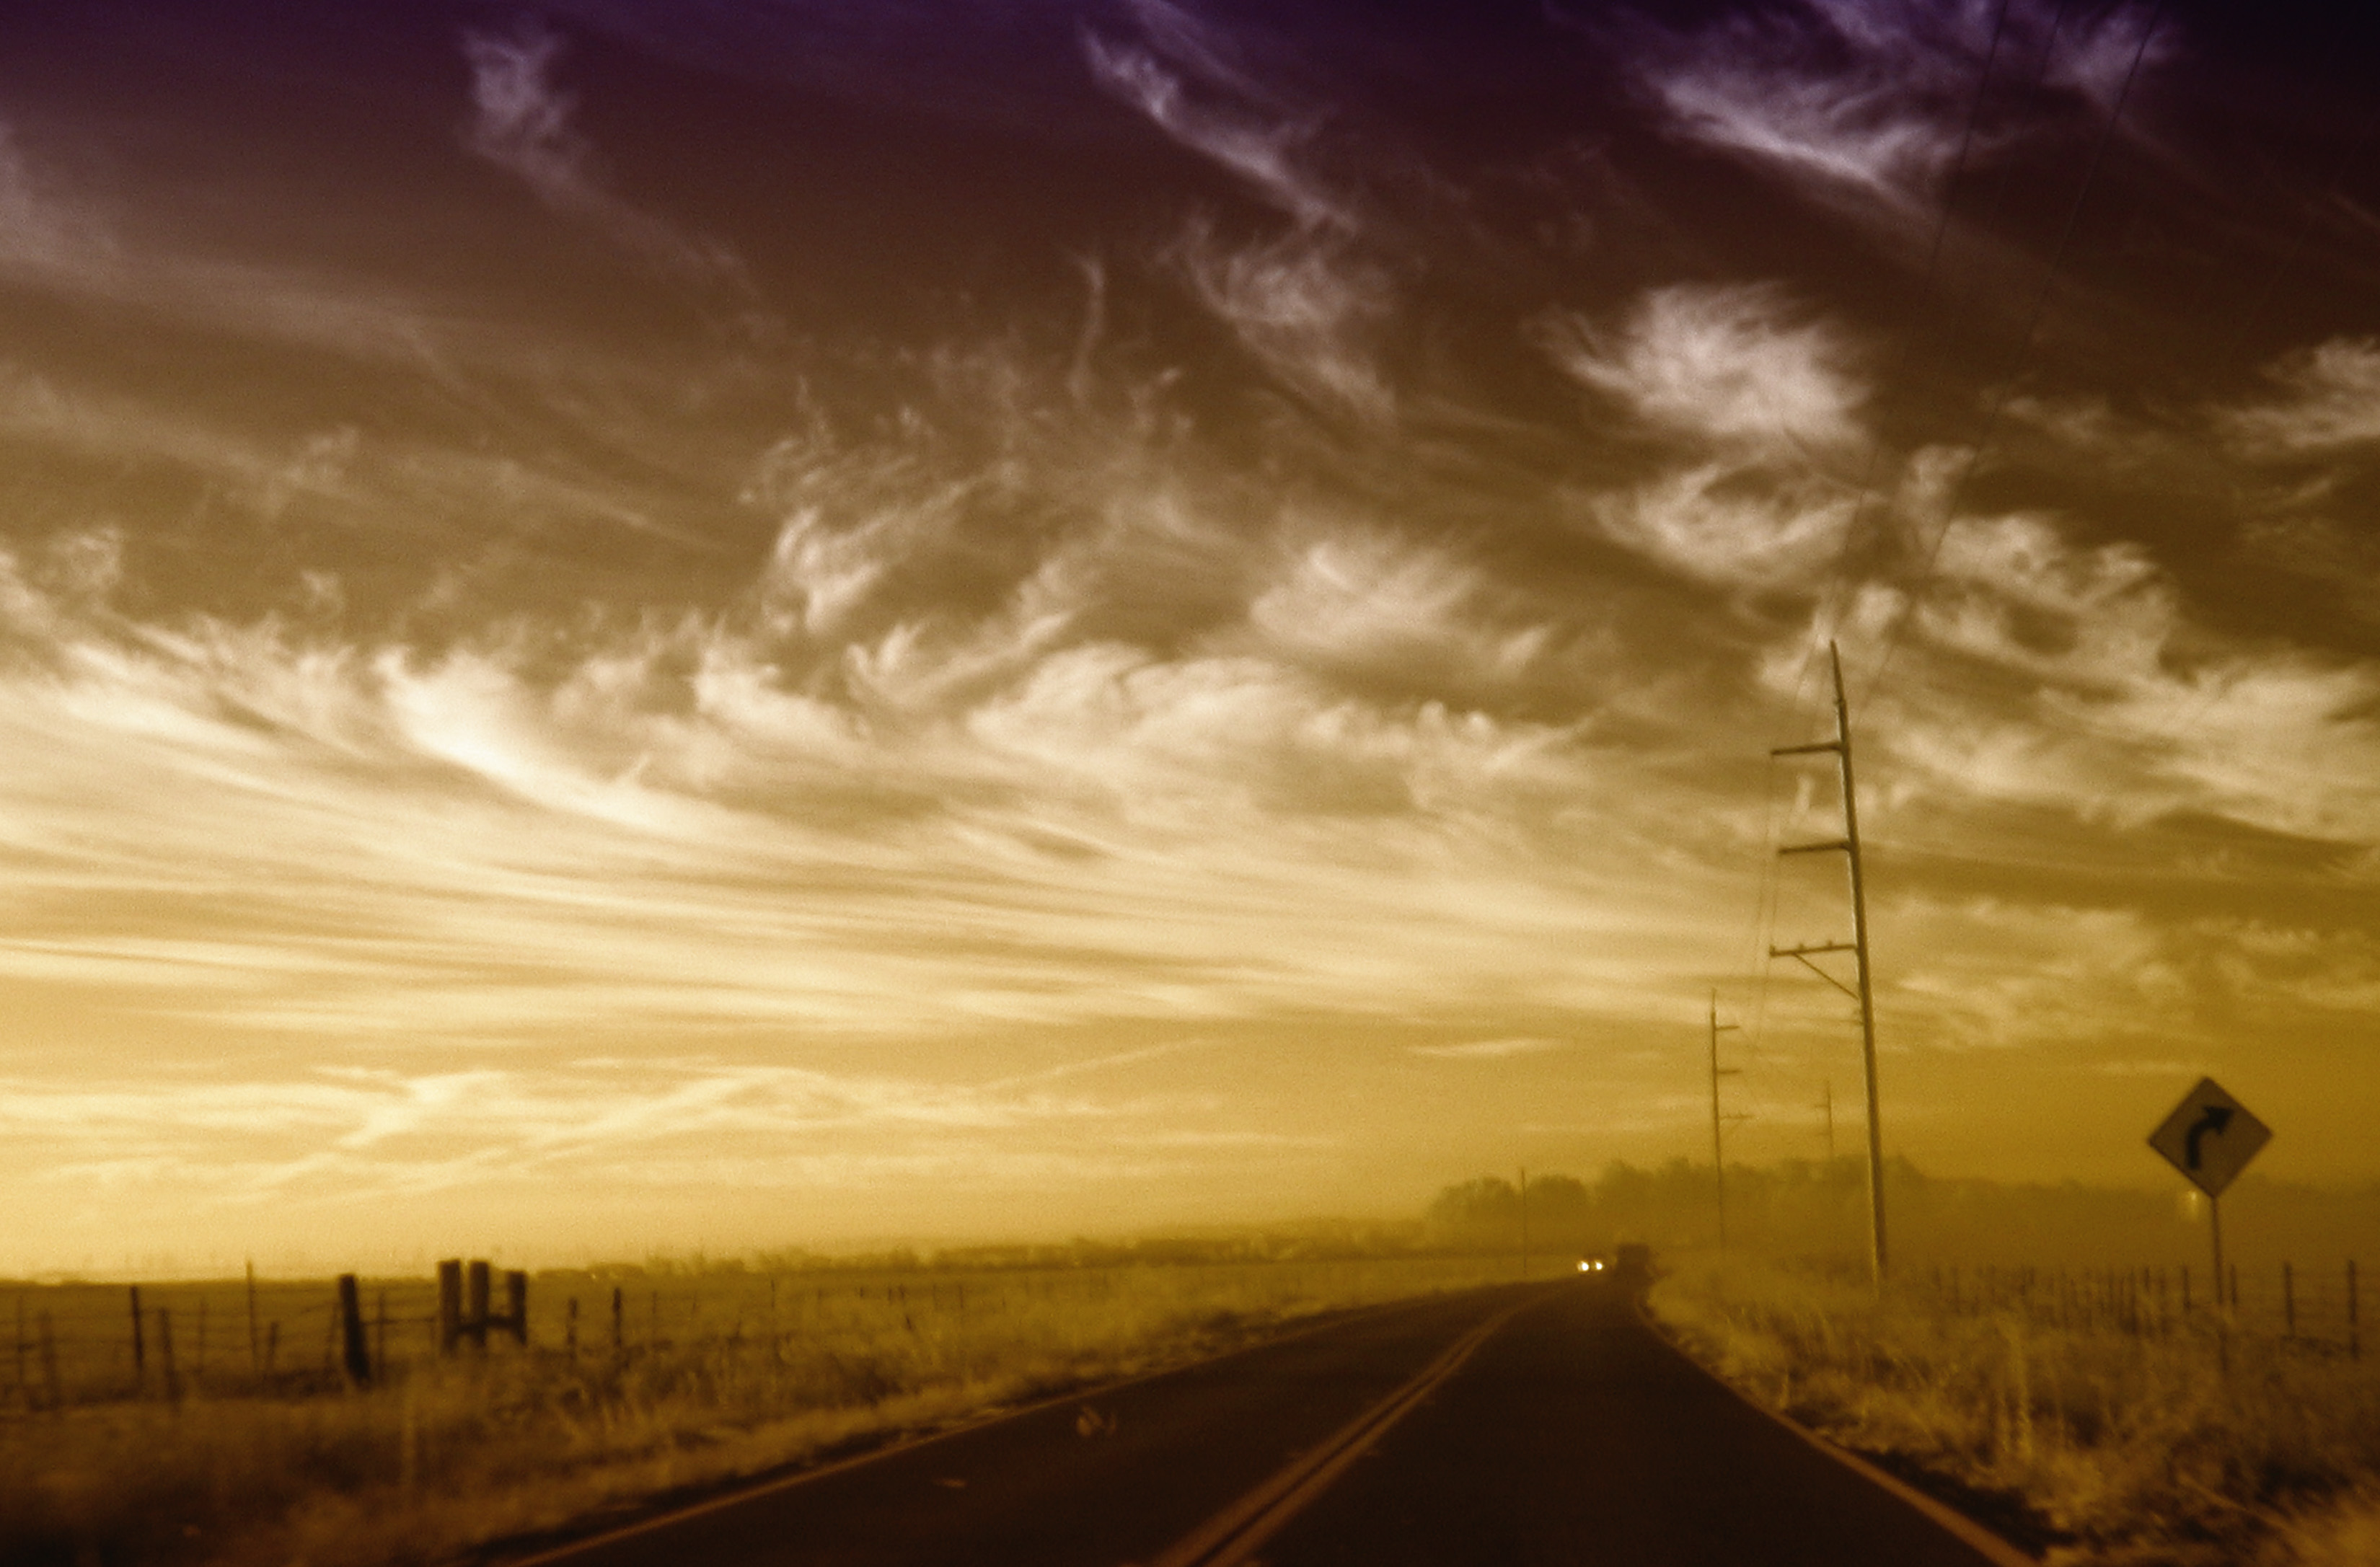
horizon, cloud, sky, sun, sunrise, sunset, field, prairie, sunlight, morning, wind, dawn, atmosphere, dusk, evening, weather, darkness, plain, clouds, afterglow, meteorological phenomenon, atmospheric phenomenon